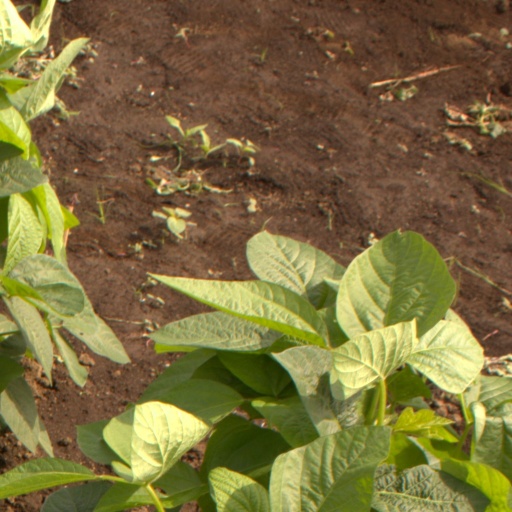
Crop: soybean